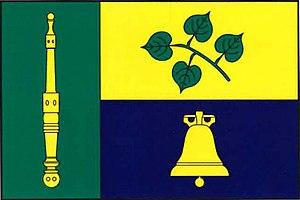
Liboměřice est une commune du district de Chrudim, dans la région de Pardubice, en République tchèque. Sa population s'élevait à 150 habitants en 2017.